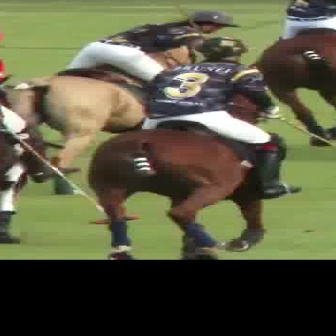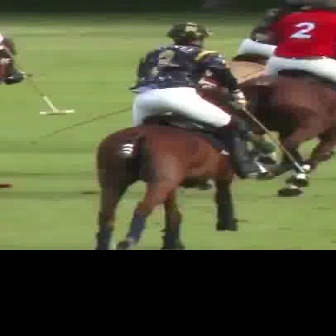
  Please identify the target specified by the bounding box [134,36,299,200] in the first image and locate it in the second image. Return the coordinates in [x_min,y_min,x_max,y_max] format.
Answer: [132,22,286,175]